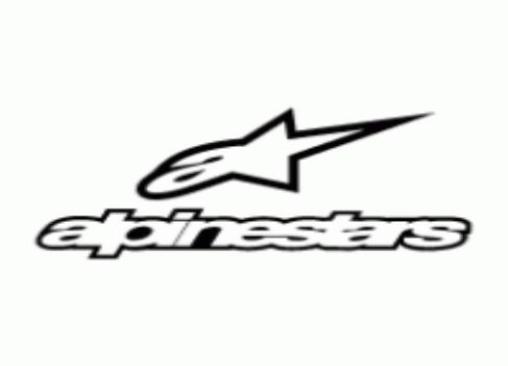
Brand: alpinestars-1
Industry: Clothes